First Honduran Civil War

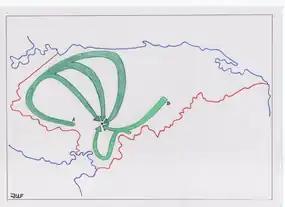
Plan of the First Honduran Civil War of 1919. A) Rebel Army of the West. B) Rebel Army of the East.* City of Tegucigalpa.

On July 24, the Government of Bertrand requests a loan from the “Junta de Aguas” Note 7 of the city of Santa Rosa de Copán in the amount of 1,000 Honduran pesos for military expenses. He also seeks support with the ruler of El Salvador.